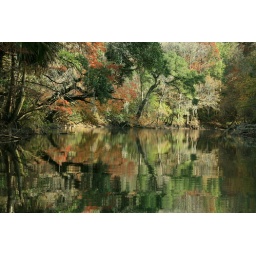
chipola river below county road 280 jackson co fl 1